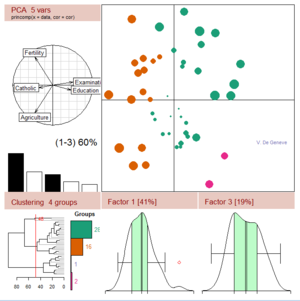
Résultats d'une ACP
L’exploration de données, connue aussi sous l'expression de fouille de données, forage de données, prospection de données, data mining, ou encore extraction de connaissances à partir de données, a pour objet l’extraction d'un savoir ou d'une connaissance à partir de grandes quantités de données, par des méthodes automatiques ou semi-automatiques.